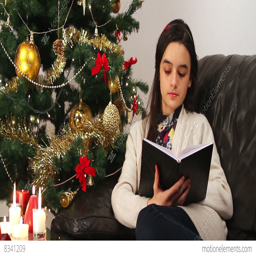
girl reading a book while sitting